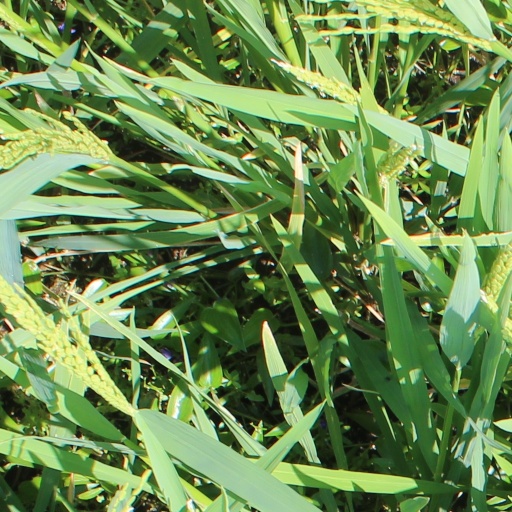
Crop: rice